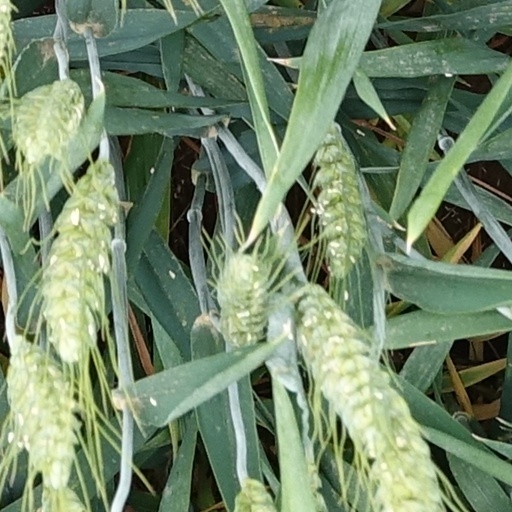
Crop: wheat